Isaac George Bailey

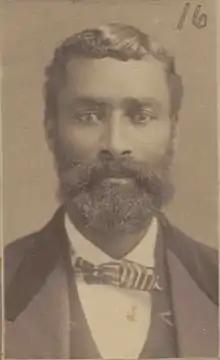
Isaac George Bailey

Isaac George Bailey (1846 or 1847 - 1914) was an educator, Baptist minister, and member of the Arkansas legislature. He served in the Arkansas House of Representatives in 1885, representing Desha County. His photograph was taken as one of the 1885 Arkansas House members. The caption says he was a Republican and Tillar Station was his post office.